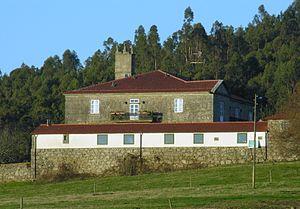
Le Camino francés est aujourd'hui l'itinéraire le plus fréquenté en Espagne pour le pèlerinage de Saint-Jacques-de-Compostelle.